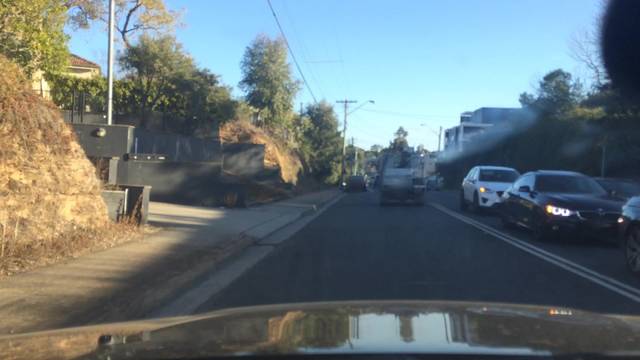
Region: Australia
Coordinates: -33.819, 150.992